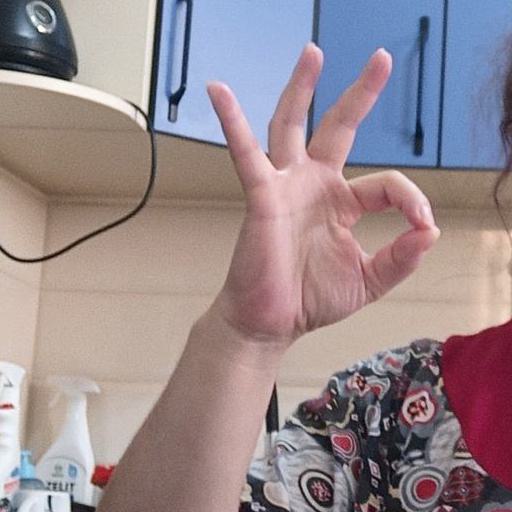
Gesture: ok